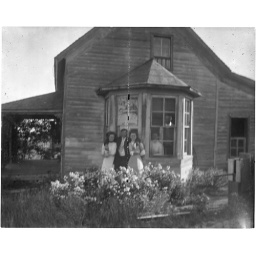
Family group by house with bay window